Universal Pictures

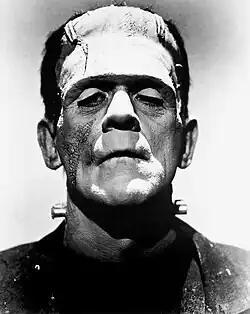
Boris Karloff in "Bride of Frankenstein" (1935)

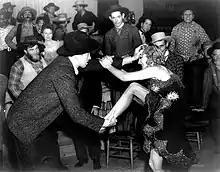
James Stewart and Marlene Dietrich in "Destry Rides Again" (1939)

In 1926, Universal opened a production unit in Germany, Deutsche Universal-Film AG, under the direction of Joe Pasternak. This unit produced three to four films per year until 1936, migrating to Hungary and then Austria in the face of Hitler's increasing domination of central Europe. With the advent of sound, these productions were made in the German language or, occasionally, Hungarian or Polish. In the U.S., Universal Pictures did not distribute any of this subsidiary's films. Still, some of them were exhibited through other independent, foreign-language film distributors based in New York City without the benefit of English subtitles. Nazi persecution and a change in ownership for the parent Universal Pictures organization resulted in the dissolution of this subsidiary.